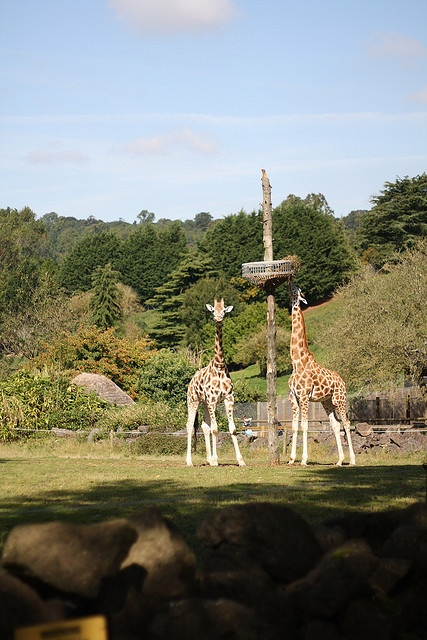
Two adult giraffe standing in an open field surrounded by trees.
two giraffes in a field of grass with trees in the background
Two giraffes standing on the grass in front of some trees.
two giraffes are walking around their pen at the zoo
Two giraffes stand inside a fenced natural environment.